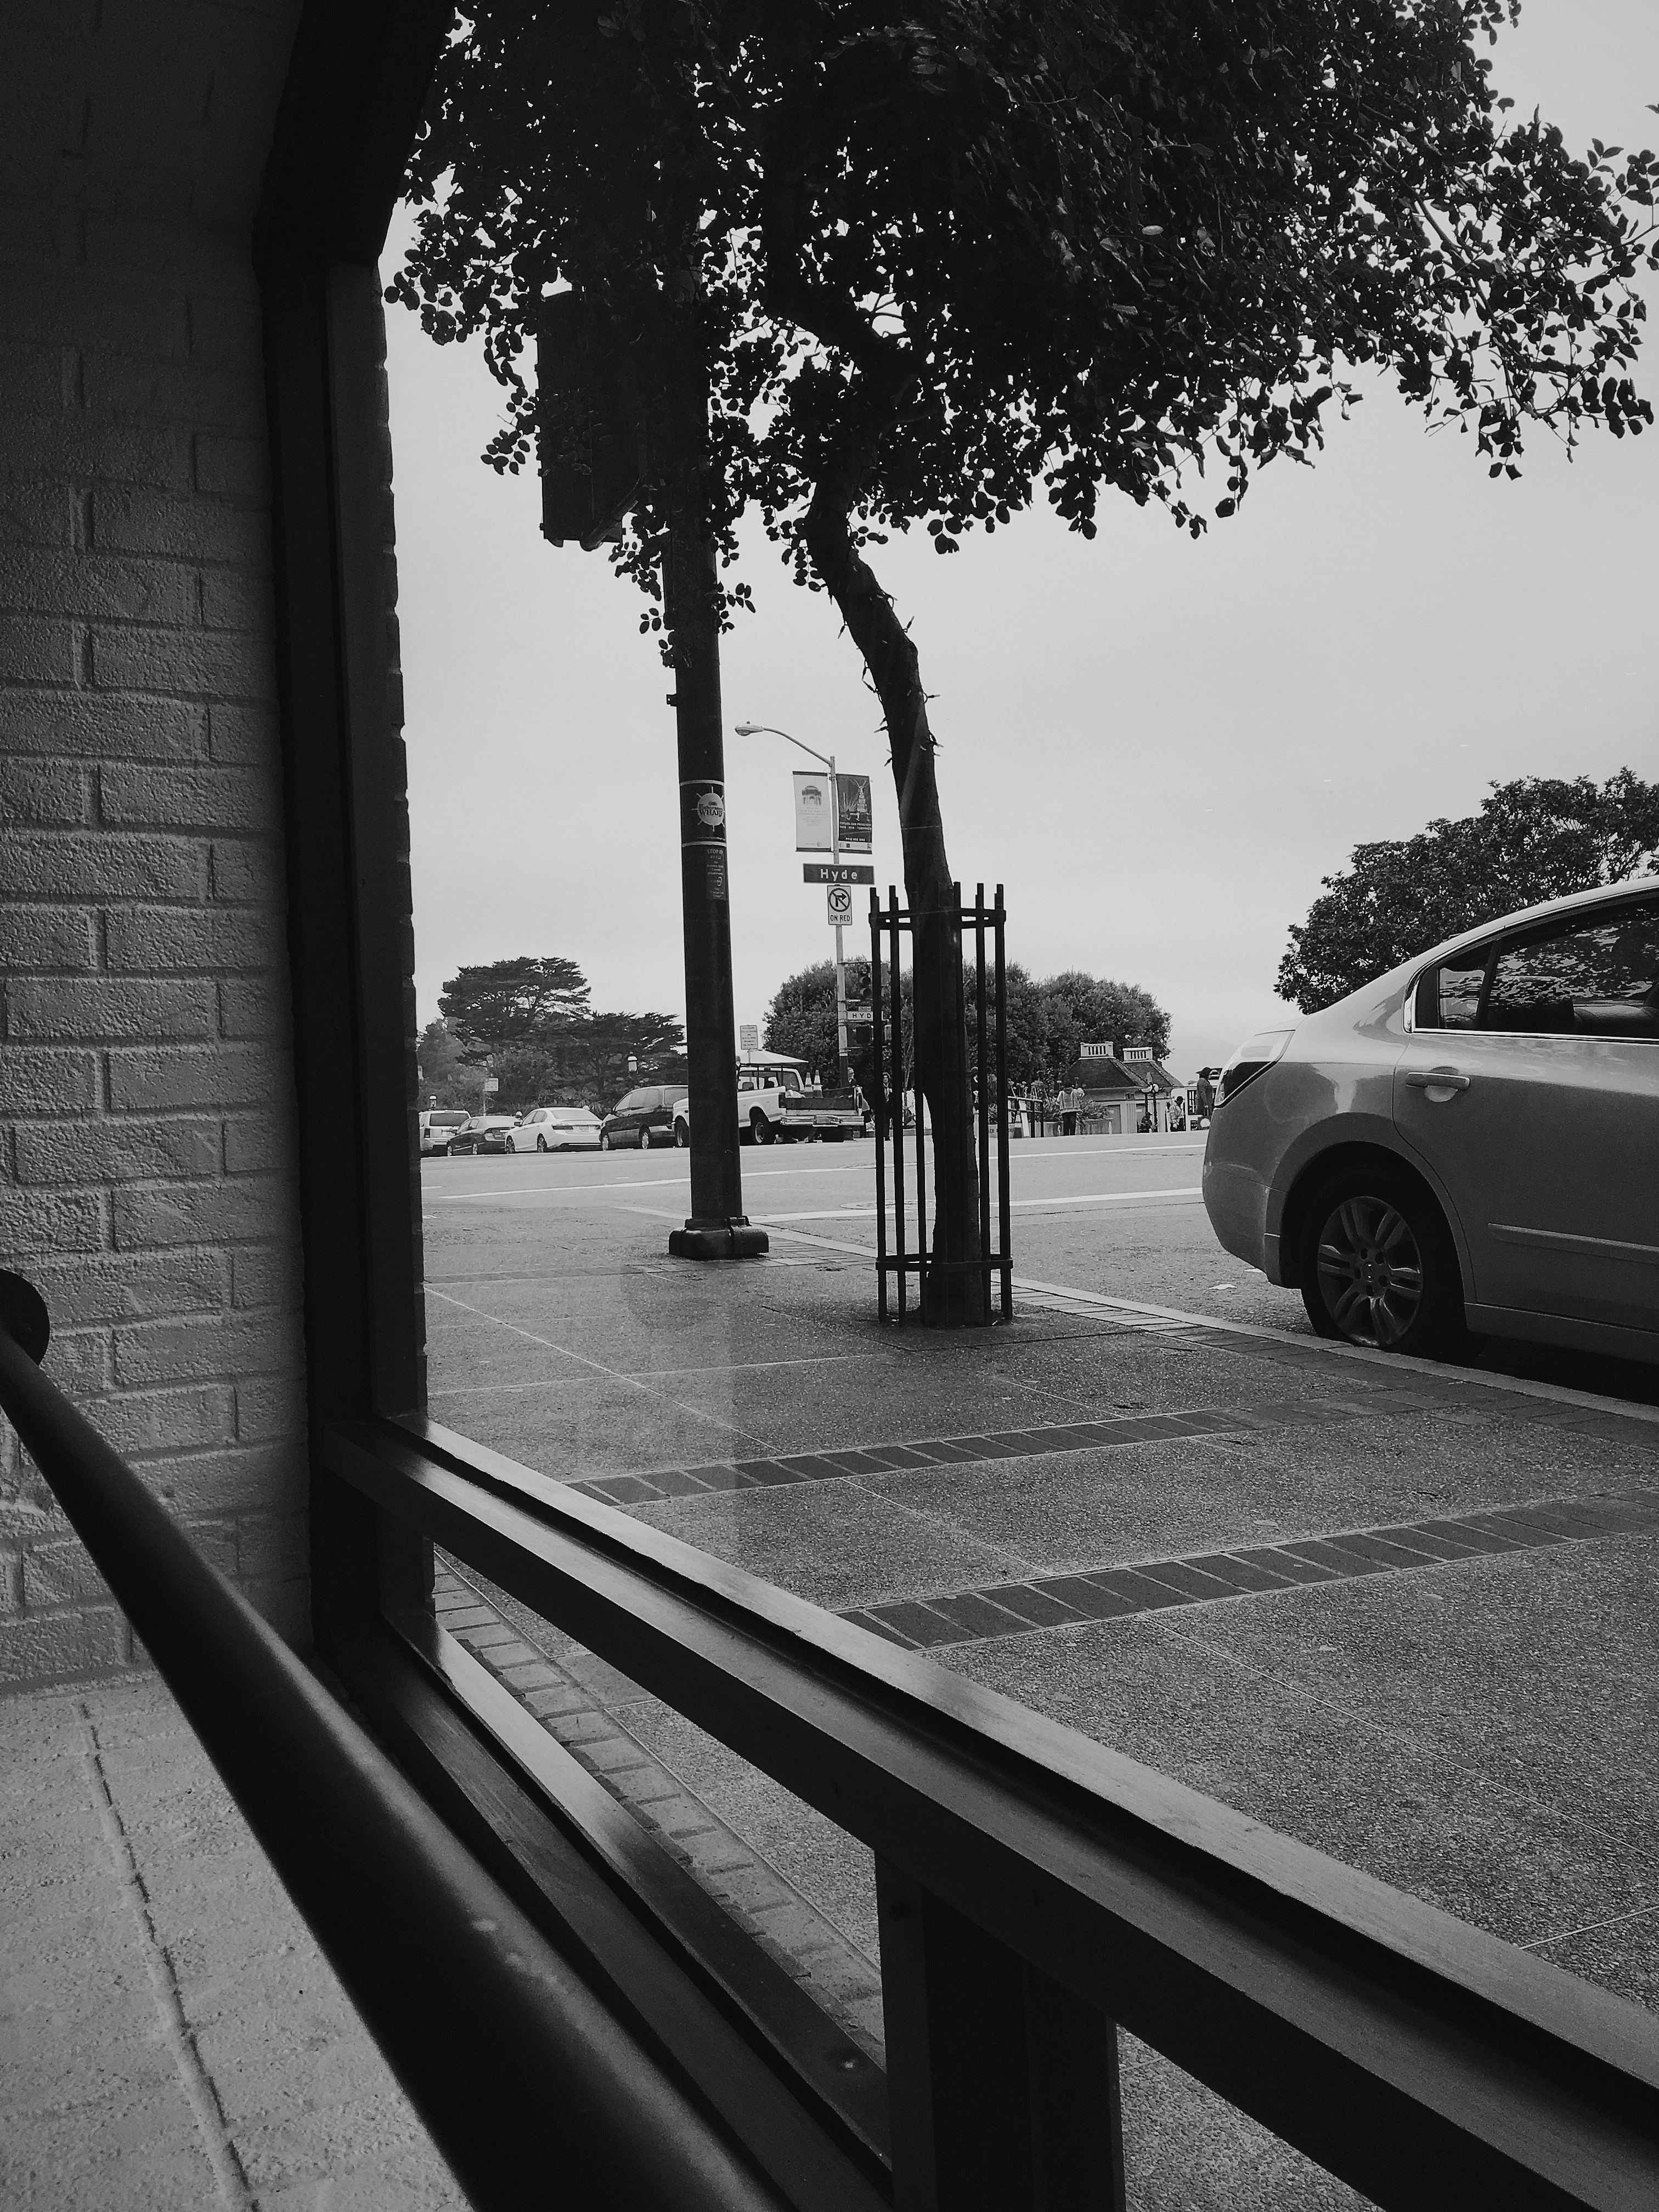
light, black and white, road, white, street, photography, shadow, darkness, black, monochrome, lighting, reflex camera, photograph, shape, monochrome photography, single lens reflex camera